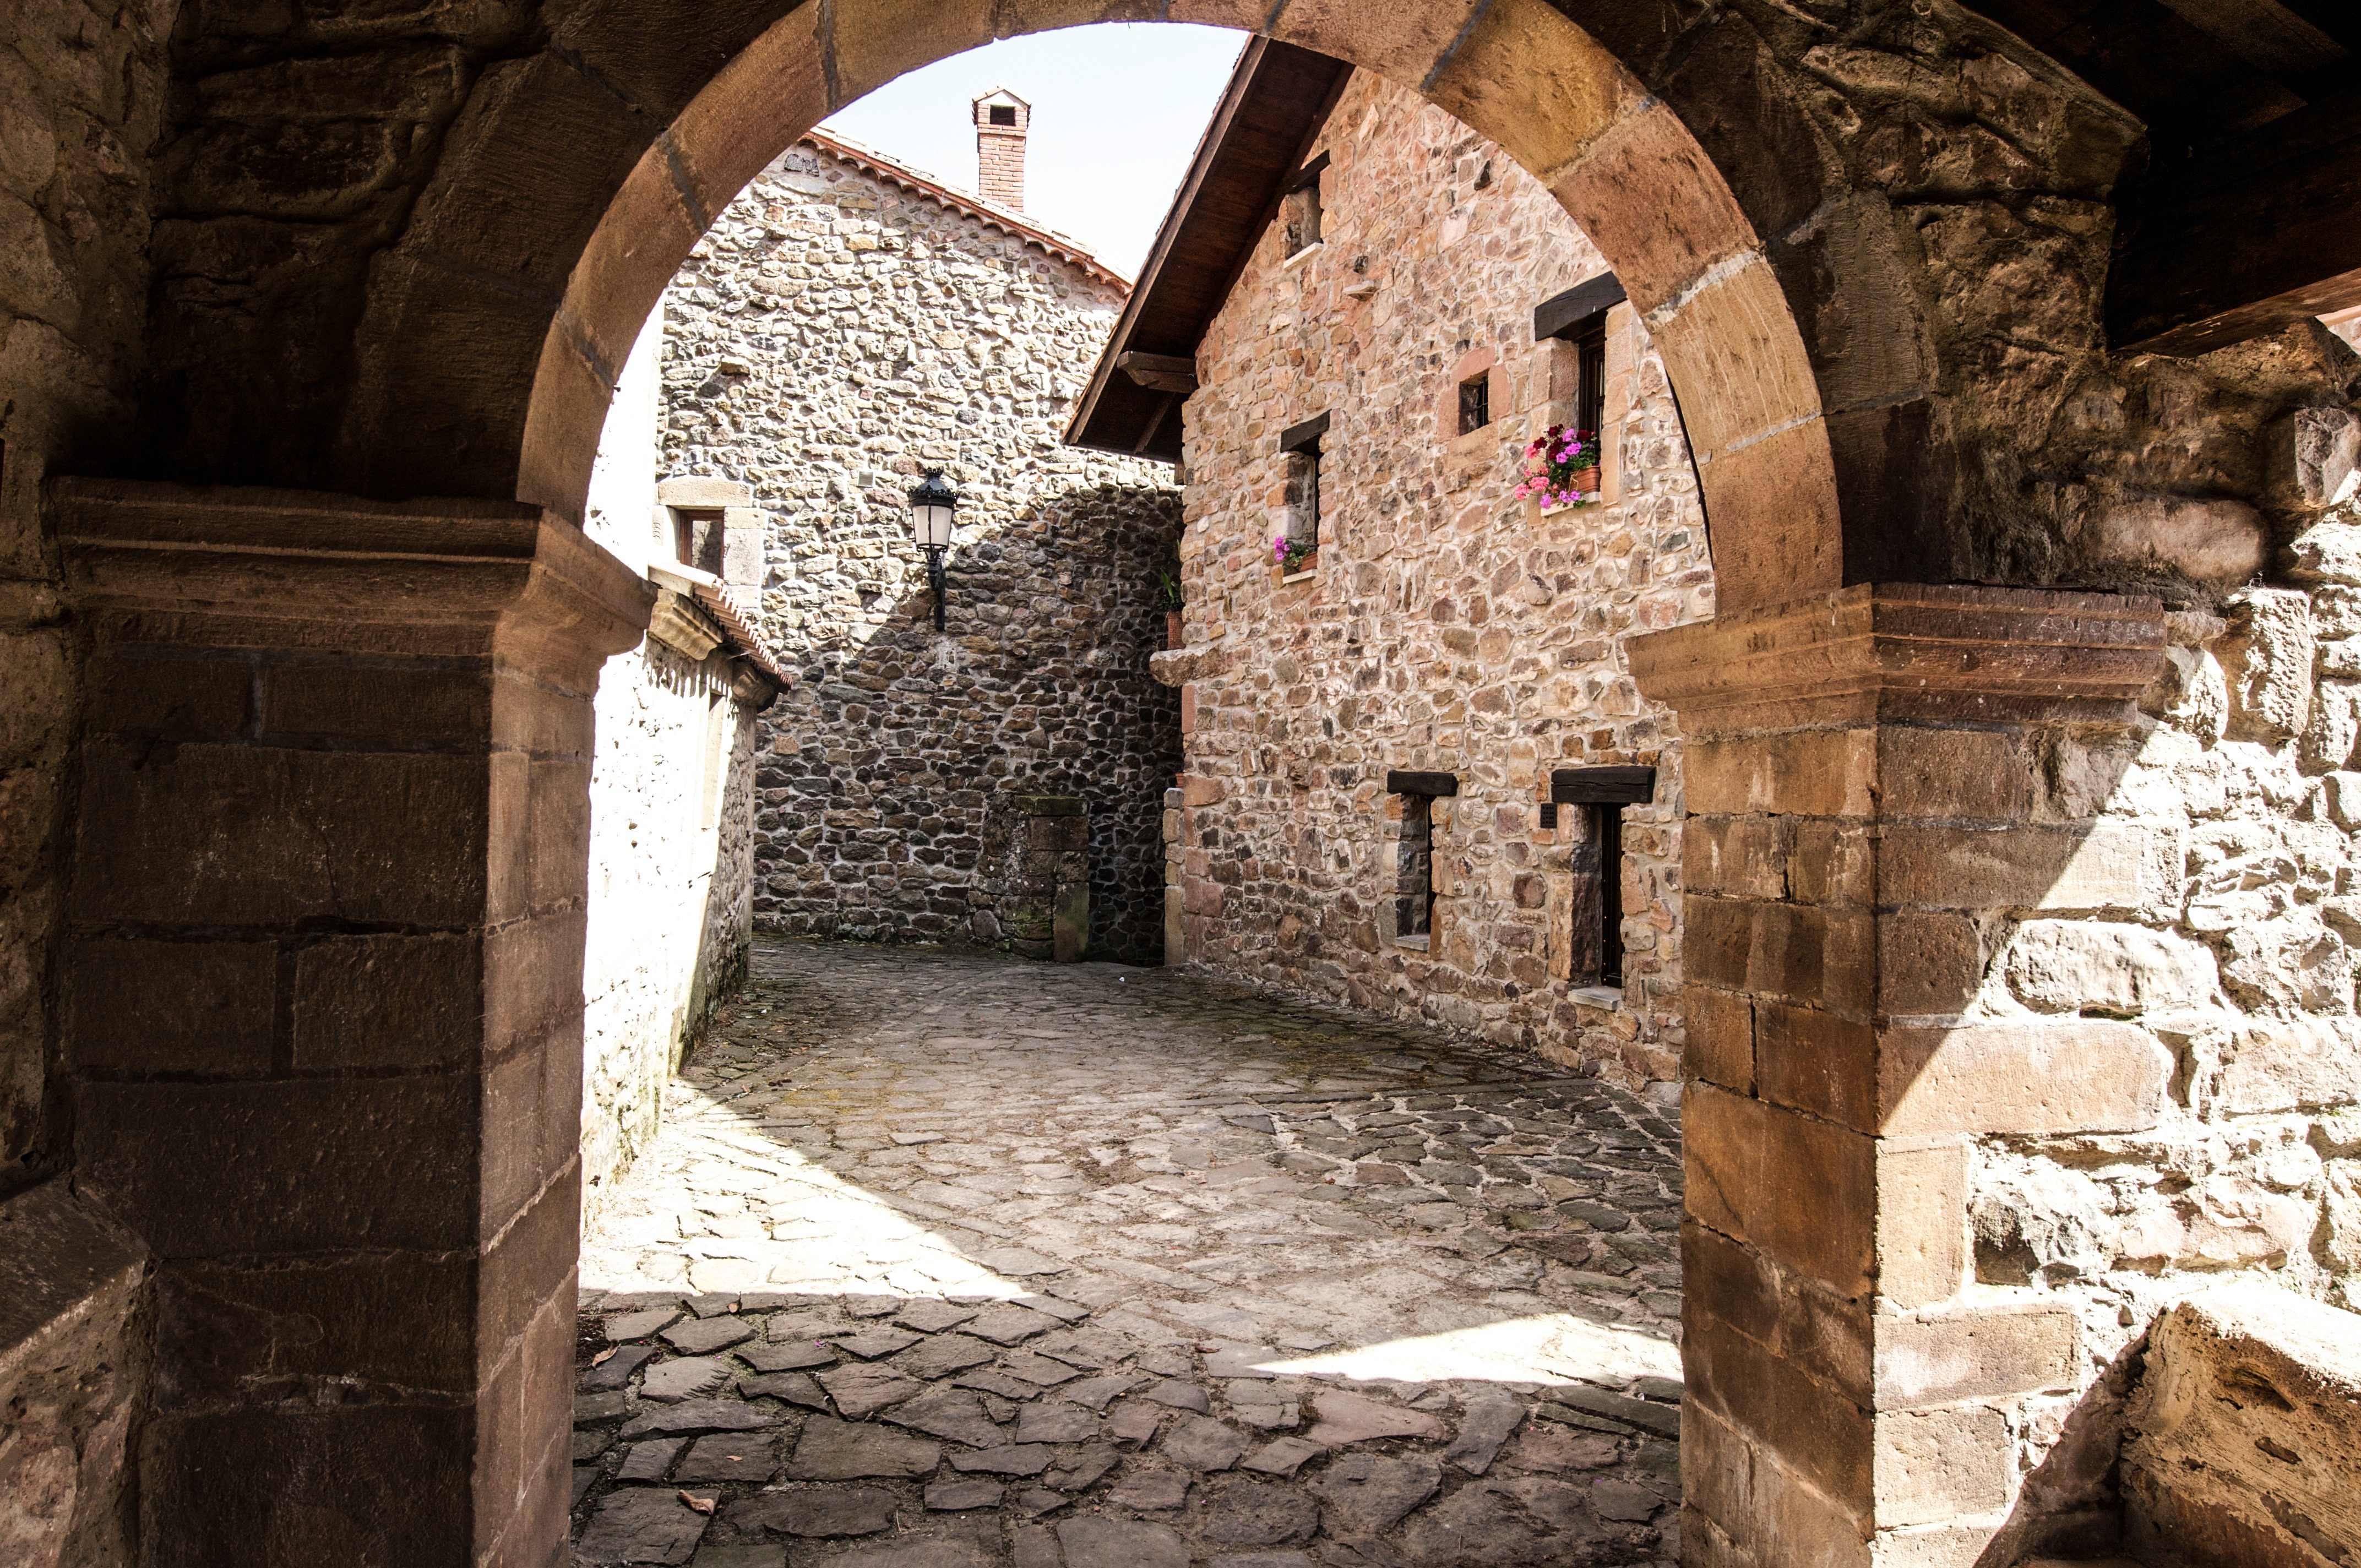
landscape, rock, architecture, house, building, city, wall, stone, arch, peaceful, holiday, facade, fortification, tourism, spain, temple, holidays, ruins, monastery, cantabria, history, middle ages, ancient history